Paulo Macedo

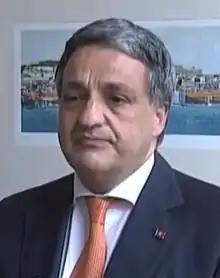
Paulo Macedo in 2014

Paulo José Ribeiro Moita de Macedo (born 14 July 1963) is a Portuguese business manager and politician. He is the CEO of Caixa Geral de Depósitos since 2017. He was the Health Minister of Portugal from 2011 to 2015, in the XIX Constitutional Government led by Pedro Passos Coelho and general director of taxation and chairman of the Fiscal Administration Board (2004–2007).